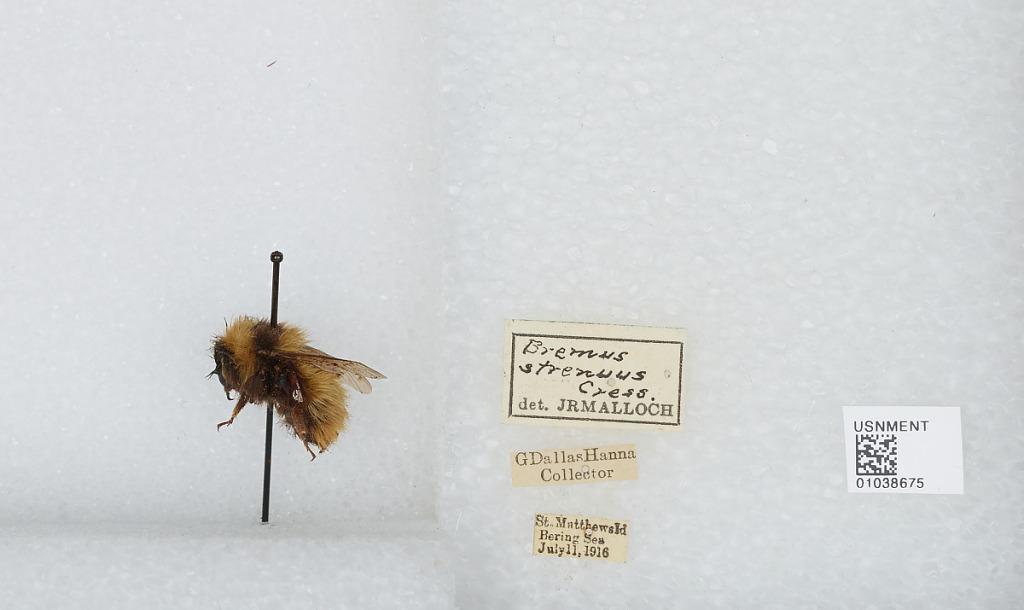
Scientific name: Bombus (Alpinobombus) neoboreus Sladen
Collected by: G. Hanna
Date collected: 1916-7-11
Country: United States
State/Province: Alaska
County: Bethel Census Area
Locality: Saint Matthew Island
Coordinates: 60.4086, -172.72
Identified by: Malloch, J. R.